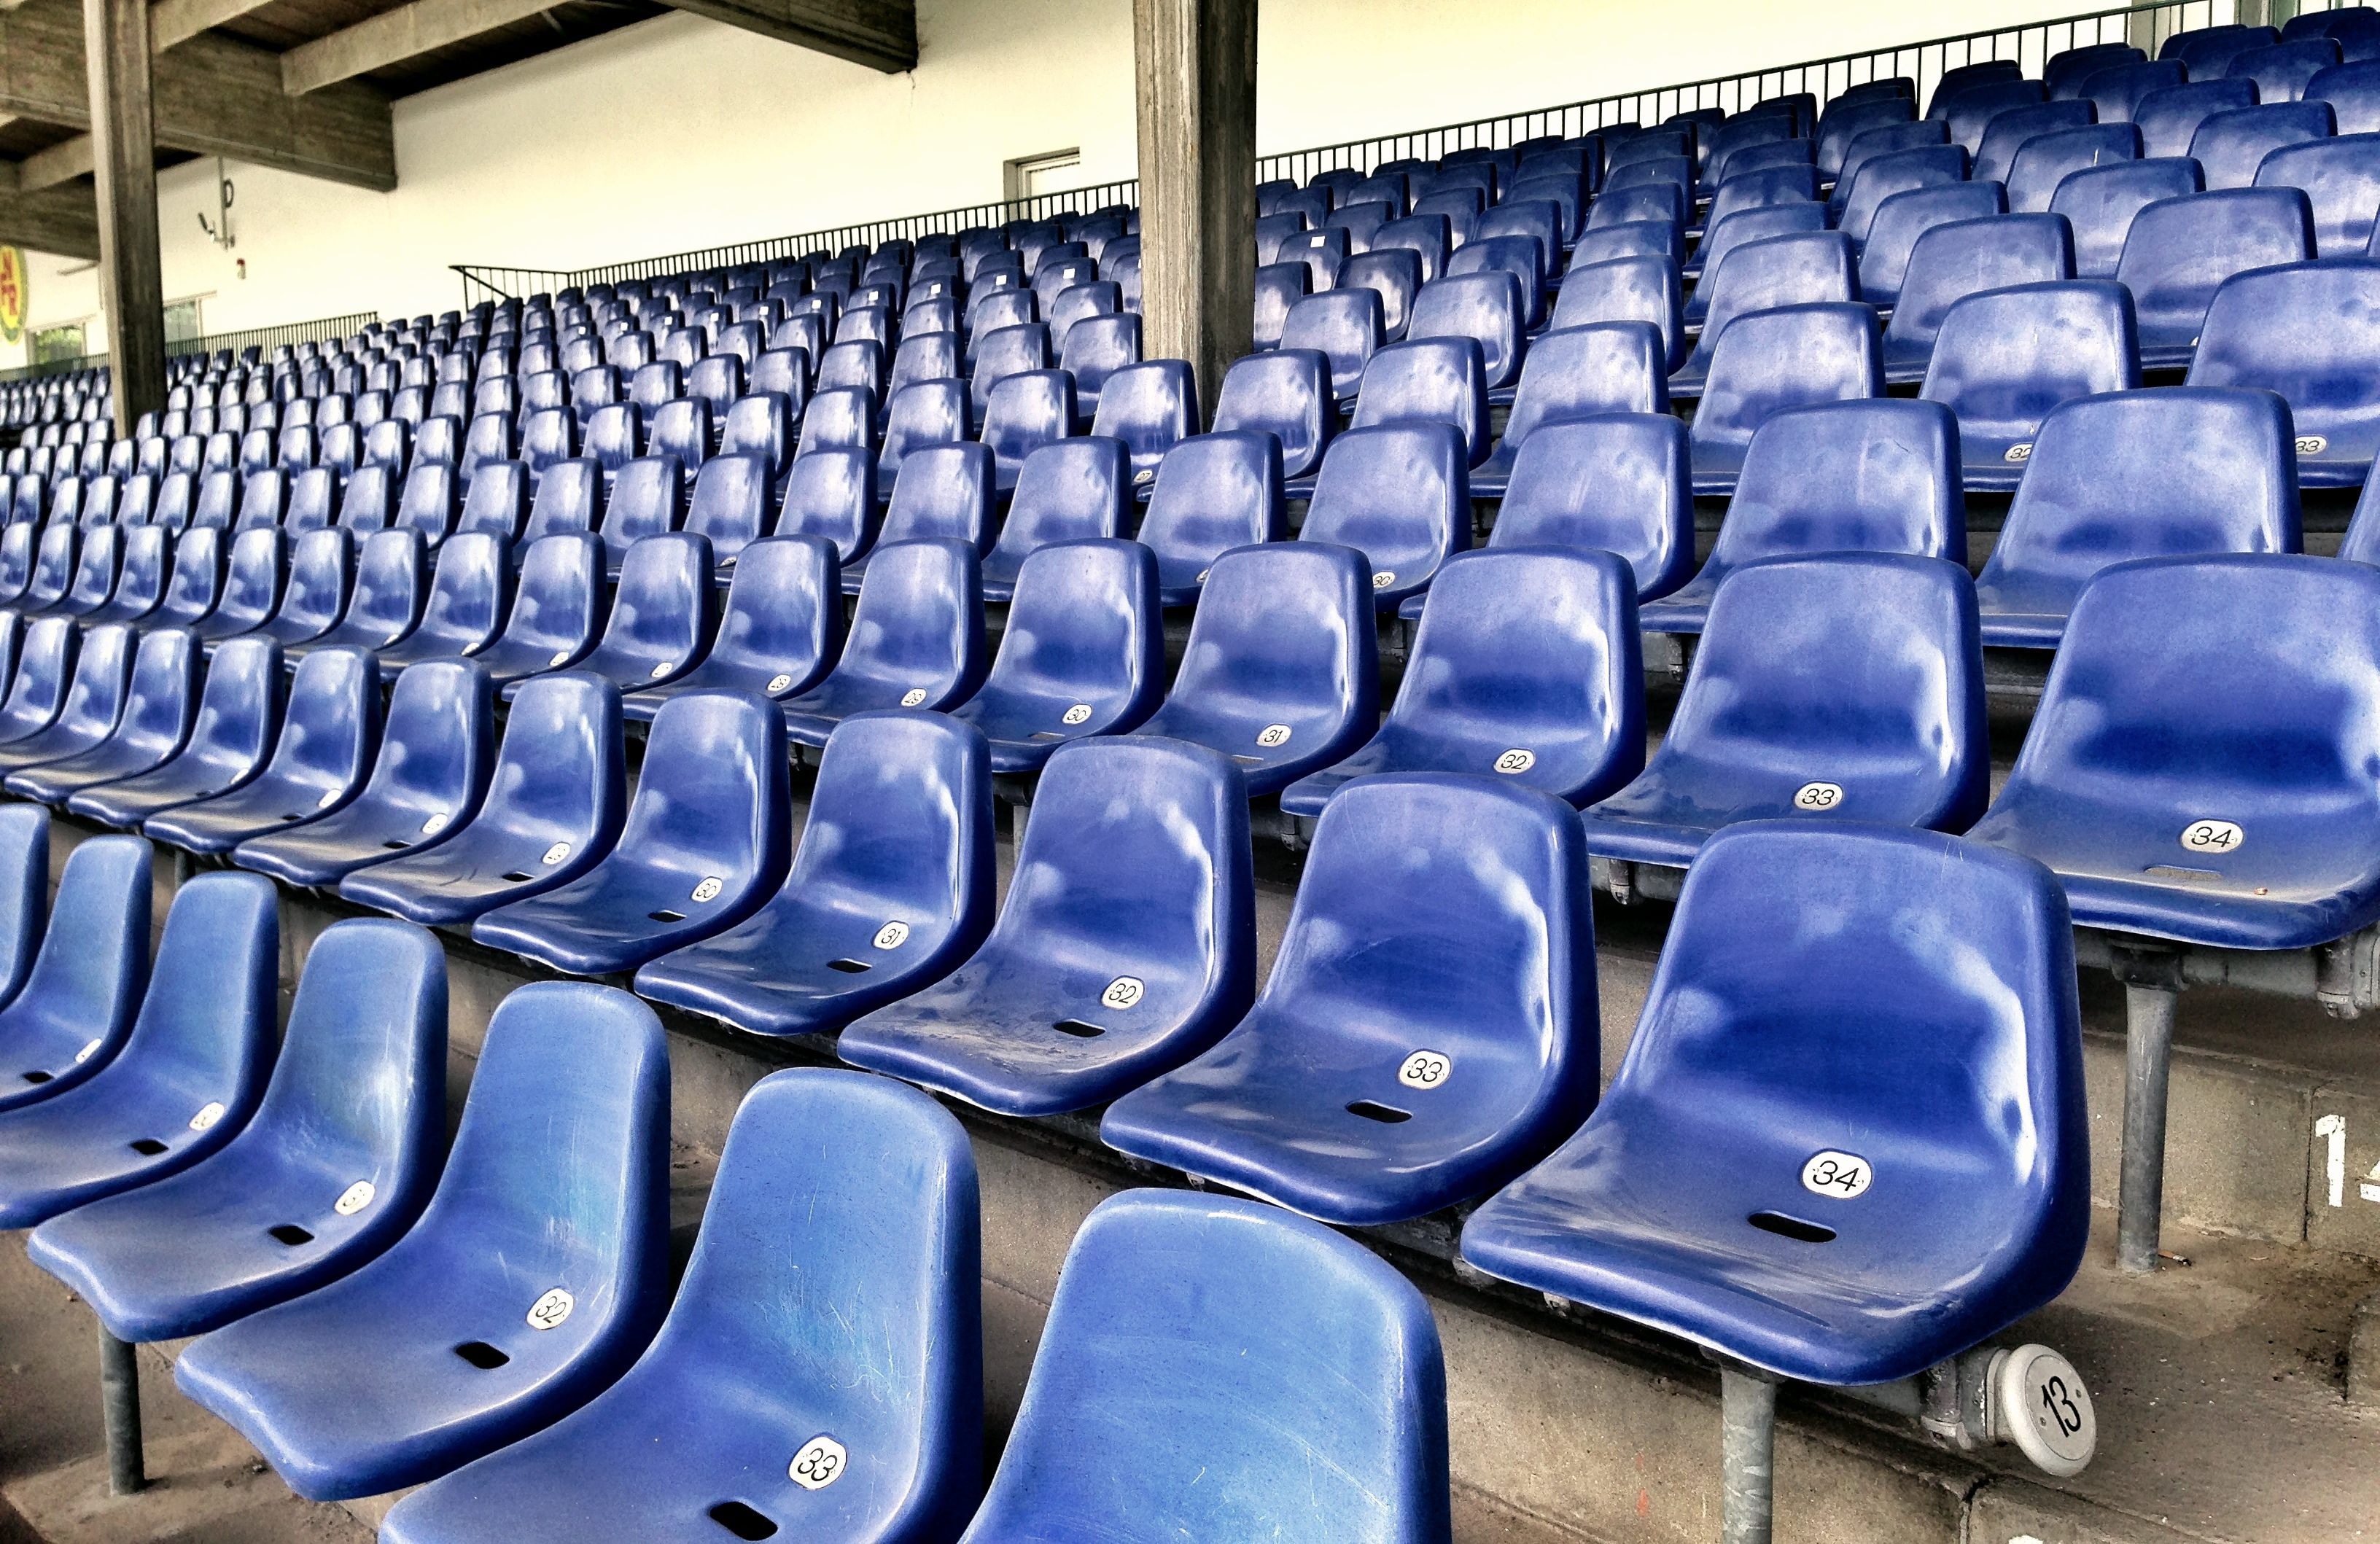
watch, structure, sport, play, auditorium, audience, club, blue, room, stadium, grandstand, sit, chairs, background, theater, games, tribune, football stadium, clubs, viewers, bucket seats, sport venue